Augustus Harris

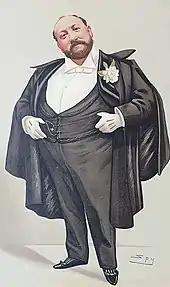
caricature of rotund white man, middle-aged in appearance, in formal evening wear. He is balding and neatly bearded and moustached

The 1887 opera season at Drury Lane celebrated Queen Victoria's golden jubilee by featuring a particularly starry international cast, including Jean de Reszke, Édouard de Reszke, Victor Maurel, Minnie Hauk and Lilian Nordica. The repertoire was Italian ("Il barbiere di Siviglia", "La traviata" and "Rigoletto"), French ("Les Huguenots", "Faust" and "Carmen") and German or Austrian ("Don Giovanni" and "Lohengrin"). Wearing comments that the season was an artistic and social success, but lost £10,000.